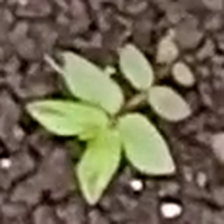
Weed species: Choti_dudhi_(Euphorbia_hirta)